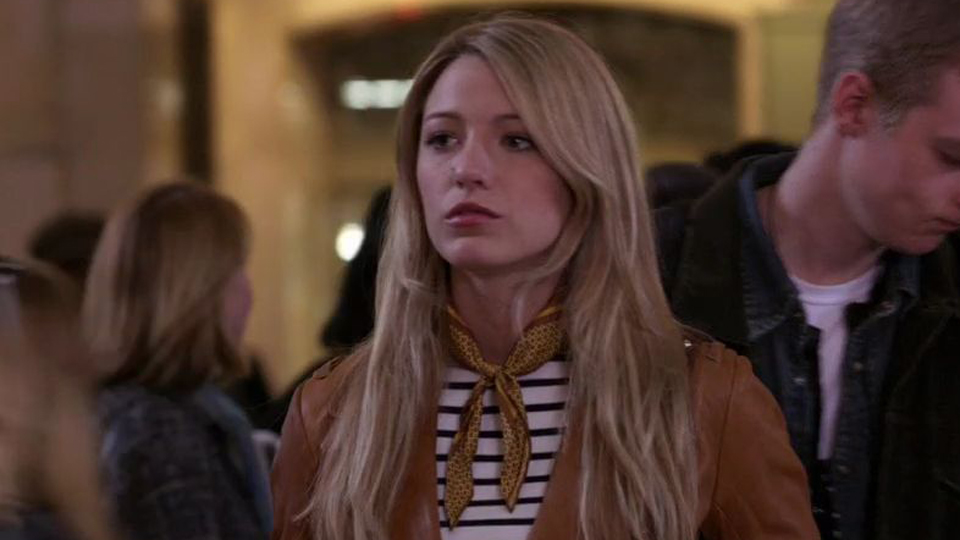
Gender: women